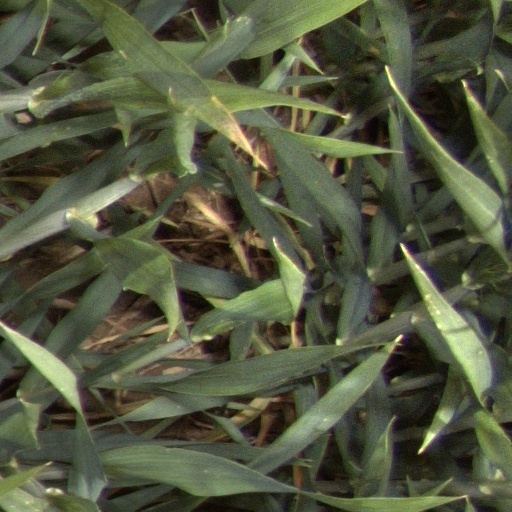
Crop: wheat